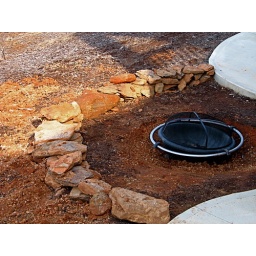
hand built, this is a very nice 2 foot rock wall built around a fire pit